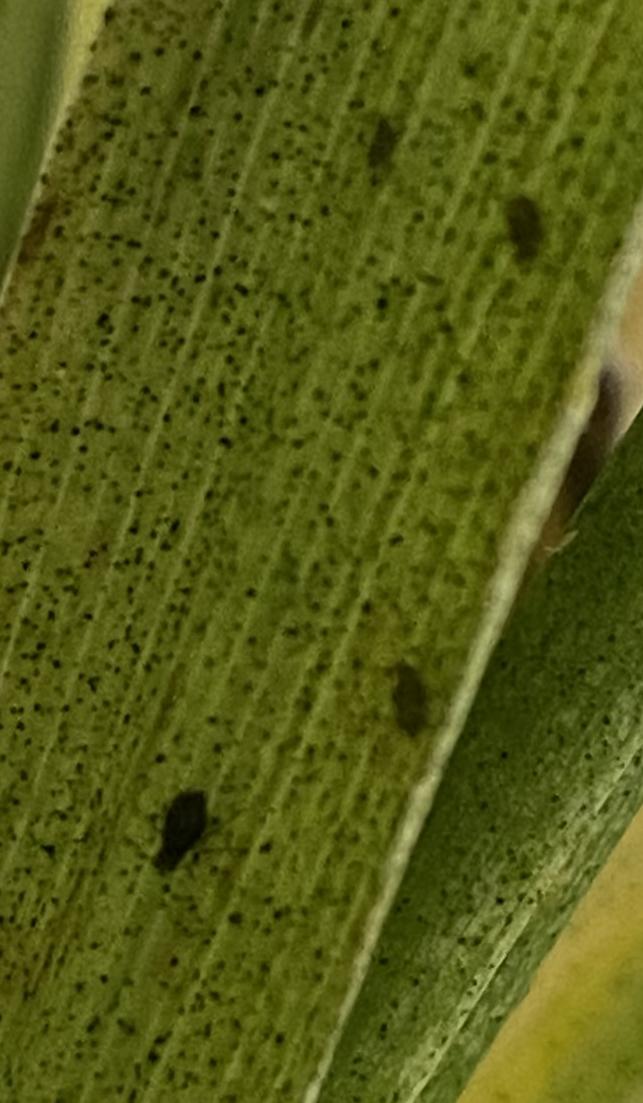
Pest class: bird_cherry_oat_aphid